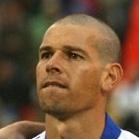
Age: 34